Martin Kusch

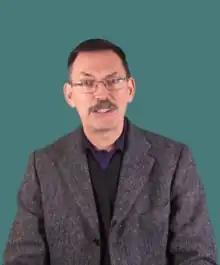
Kusch in 2017

Martin Kusch (born 19 October 1959) is Professor of philosophy at the University of Vienna. Until 2009, Kusch was Professor of Philosophy and Sociology of science at the Department of History and Philosophy of Science at Cambridge University. Prior to Cambridge, Kusch was lecturer in the Science Studies Unit of the University of Edinburgh.